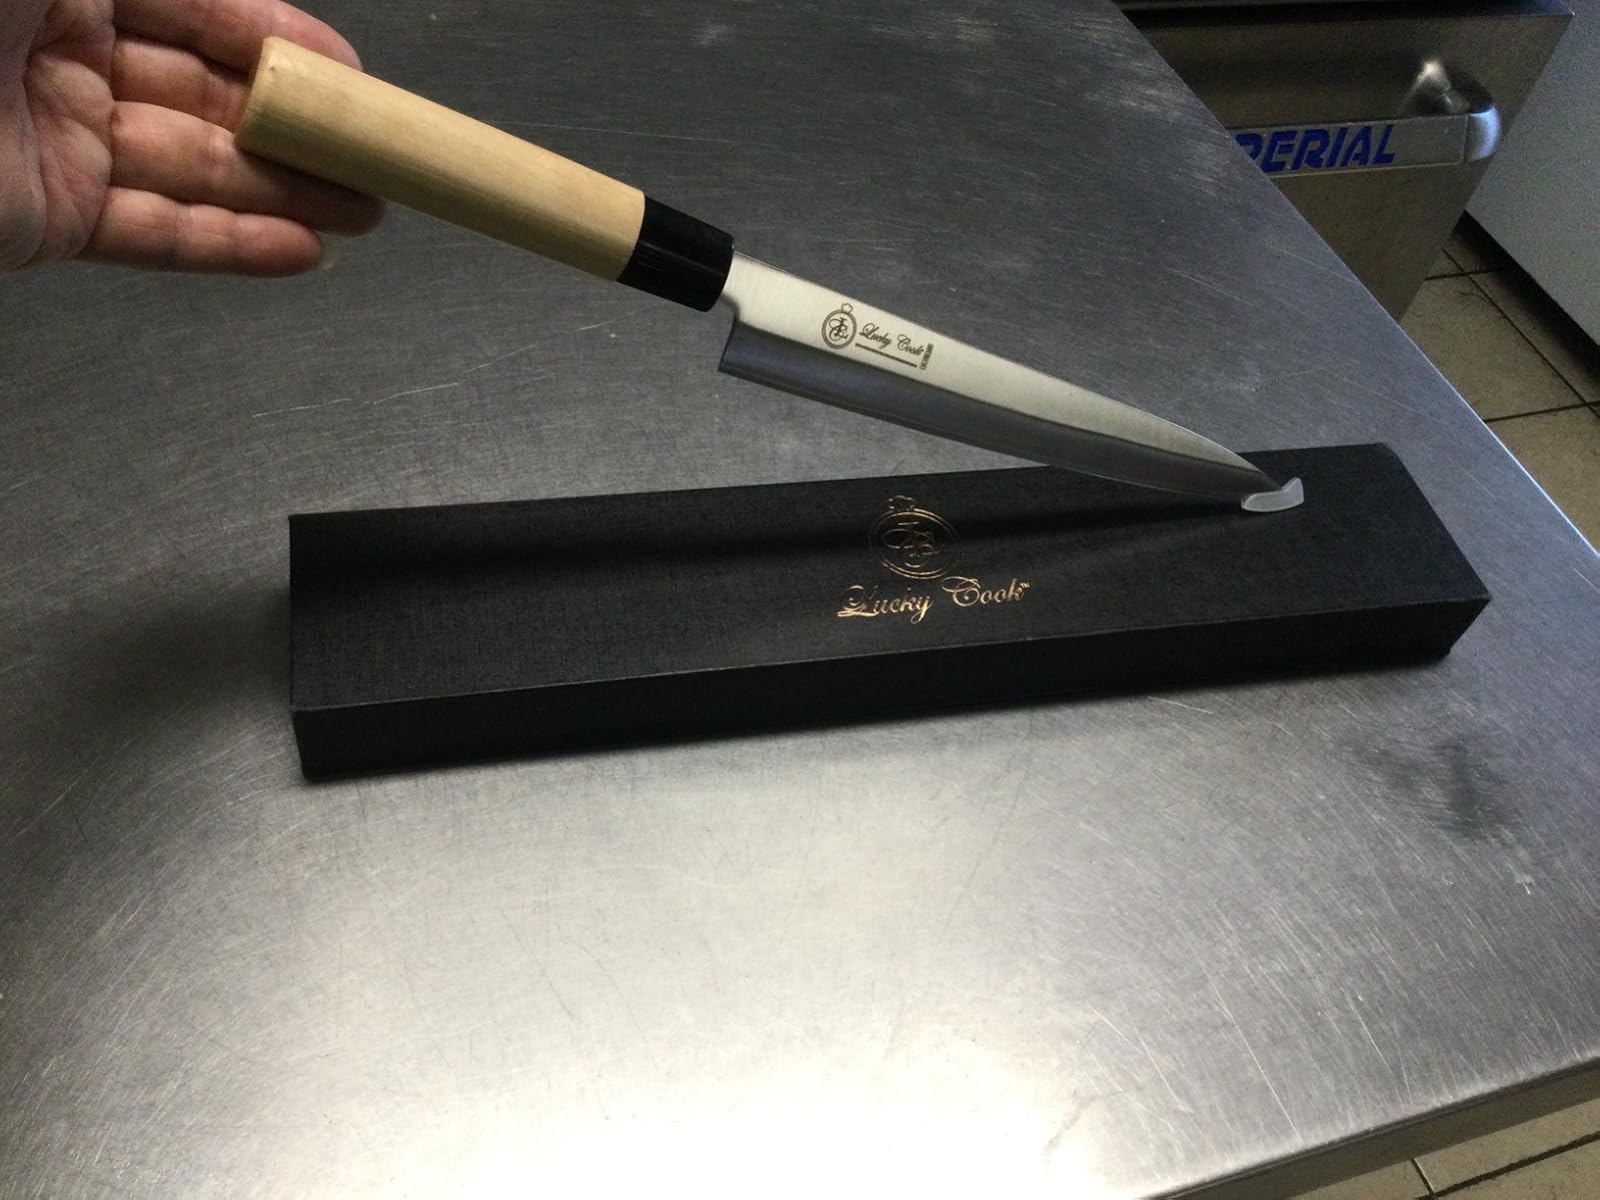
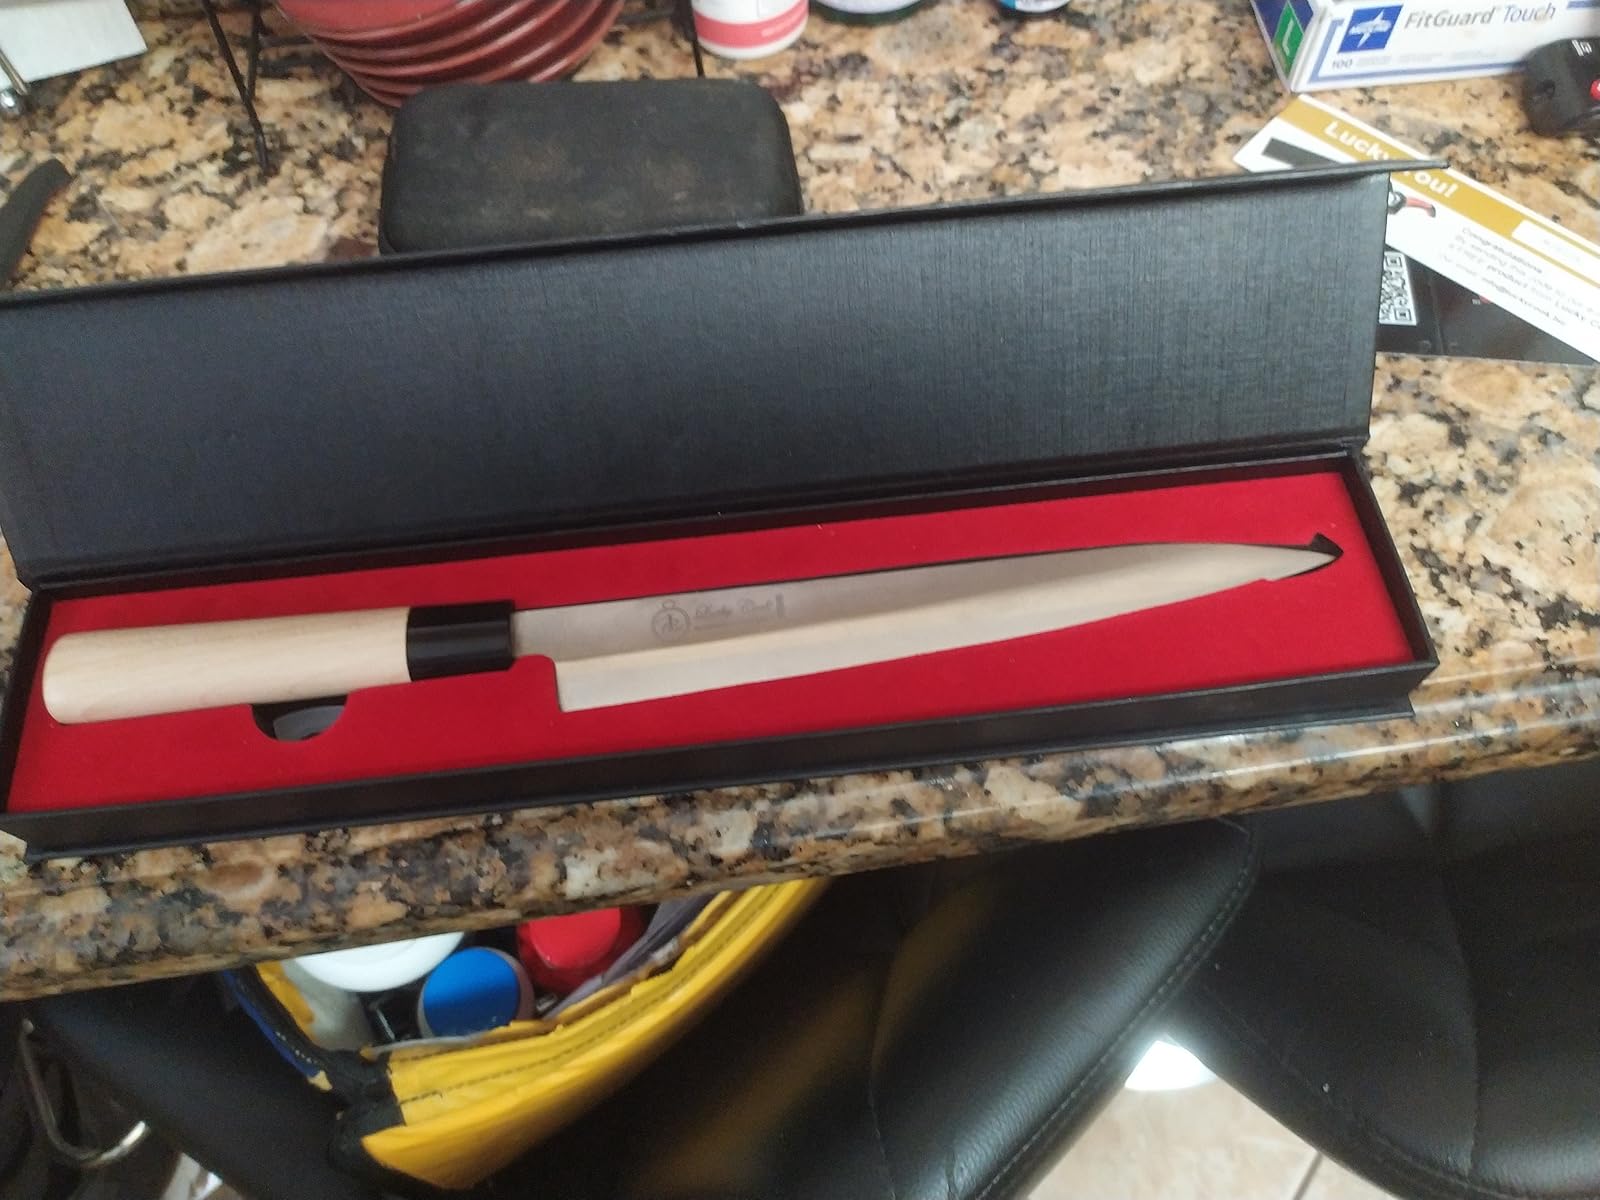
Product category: items_knife
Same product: yes